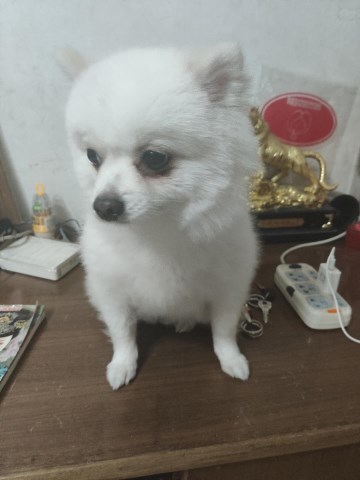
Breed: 1936-n000005-Pomeranian